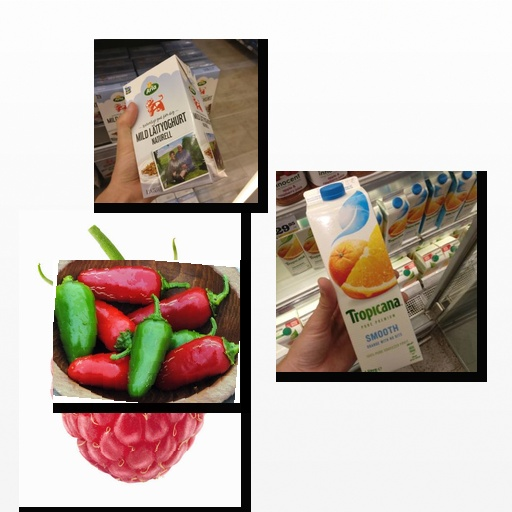
Food items: natural_low_fat_yogurt, mixed_juice, raspberry, jalapeno